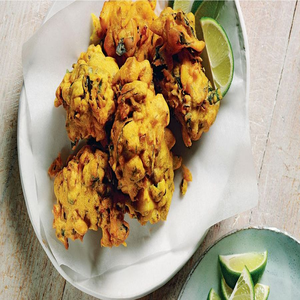
Dish: pakora